Plaza de Pedro Zerolo

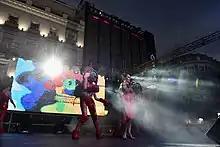
The square, located in Chueca, the "LGBT quarter" of Madrid, was chosen as location for the kickstart of the 2018 Madrid Pride.

Following the end of the Civil War in 1939, the new Francoist administration toyed with the idea of renaming the square after Onésimo Redondo (a Fascist politician who had died in the war) or using the name of "Capuchinos de la Paciencia" (in a nod to the predecessor of the square), but in 1940 the authorities ruled the reset of the name to "plaza de Bilbao". Some years later, in 1944, the city council decided to rename the space as "plaza de Vázquez de Mella", after the Carlist ideologist Juan Vázquez de Mella. In order to inaugurate the new name of the square, a fountain topped by a bust of the far right politician was unveiled on 24 July 1946. As a parking lot was built in the square in 1950, the fountain was moved first to the Paseo del Prado and then to the neighbouring Plaza de la Platería de Martínez, only to return to the plaza de Vázquez de Mella after 1999, when the square was reformed as the surface parking lot was demolished with a new underground parking lot being built instead.